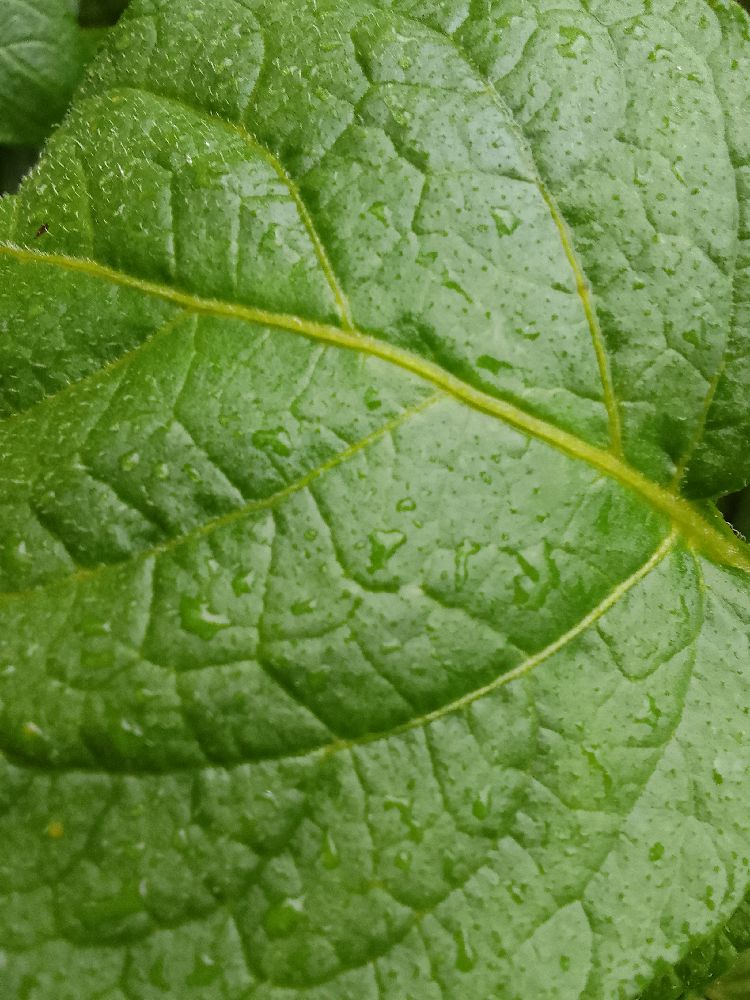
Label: Healthy